Aliaksandr Buikevich

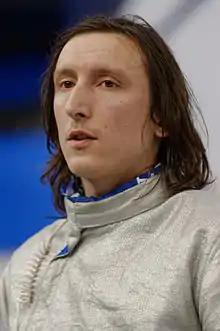

Aliaksandr Mikalayevich Buikevich (born 19 November 1984) is a Belarusian sabre fencer, European champion in 2008 and team silver medallist at the 2011 World Championships in Catania. At the 2008 Summer Olympics, he reached the quarter-finals in the individual sabre, losing to Romania's Mihai Covaliu, while the Belarusian sabre team also reached the quarter-finals. At the 2012 Summer Olympics, he competed in the men's sabre, but was defeated in the table of 16 by Romania's Rareș Dumitrescu. The Belarusian team again reached the quarter-finals. Buikevich qualified for the 2016 Summer Olympics in Rio de Janeiro as the only Belarusian fencer. In men's sabre in the table of 32 he defeated Joseph Polossifakis of Canada. He could not advance to the quarter-finals as in the table of 16 he lost to the eventual winner Áron Szilágyi of Hungary, who claimed his second consecutive gold medal at the Olympics individual men's sabre. Buikevich finished 12th in the event.